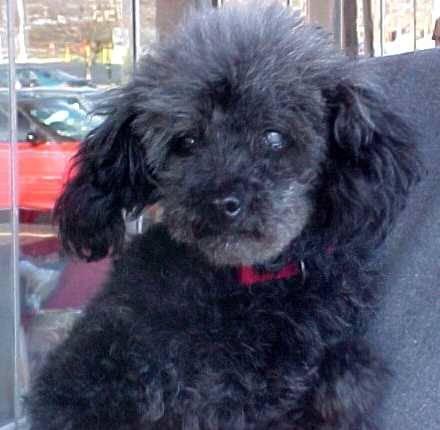
dog